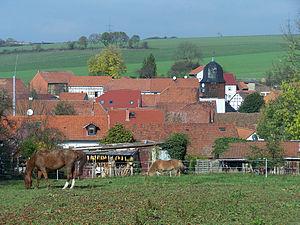
Hörselberg-Hainich est une commune allemande de l'arrondissement de Wartburg, Land de Thuringe.